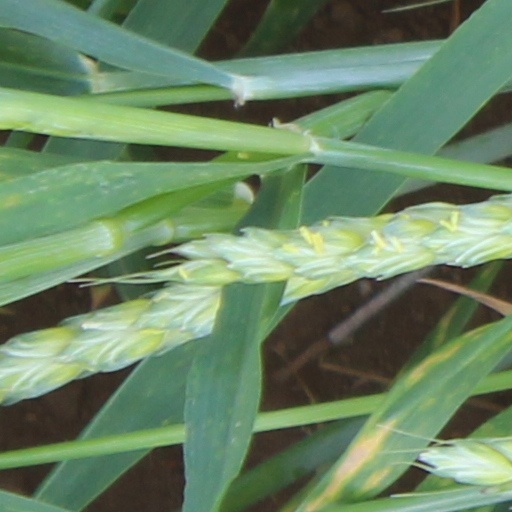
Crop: wheat